Potters Savings and Loan

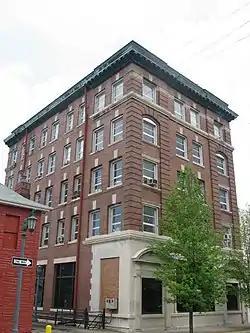

The Potters Savings and Loan Company (originally known as Potters Building and Savings Co.) was a savings and loan association in East Liverpool, Ohio. The association was organized by John Purinton and incorporated on February 11, 1889.